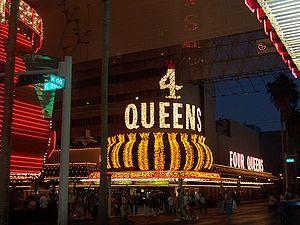
Las Vegas est une ville américaine, plus grande ville de l'État du Nevada et centre économique et touristique majeur de l'Ouest des États-Unis. En 2017, elle compte une population de 648 224 habitants. Elle est située au milieu du désert des Mojaves, le plus sec des quatre déserts nord-américains, dans le comté de Clark.